Miketz

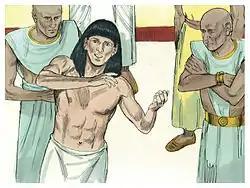
"God is trying to tell you the same thing in both dreams," explained Joseph (1984 illustration by Jim Padgett, courtesy of Distant Shores Media/Sweet Publishing)

Rabbi Joḥanan said that three kinds of dreams are fulfilled: A dream of the morning, a dream that one's friend dreamed about one, and a dream that is interpreted within a dream. And some say that a dream that is repeated several times is also fulfilled, as Genesis 41:32 says: "And for that the dream was doubled unto Pharaoh twice, it is because the thing is established by God, and God will shortly bring it to pass."